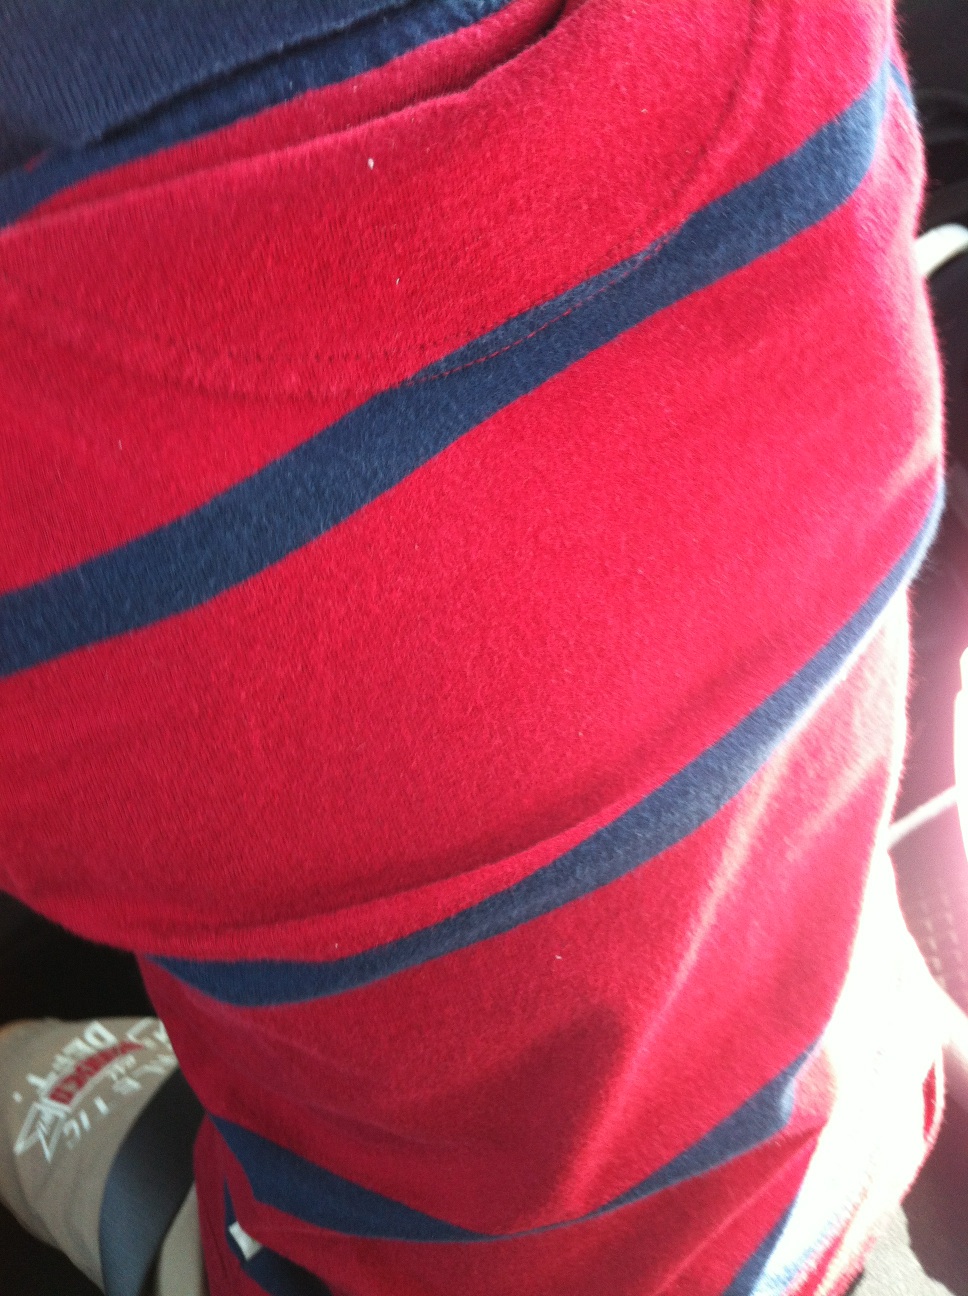Question: What time is it?
Answer: unanswerable